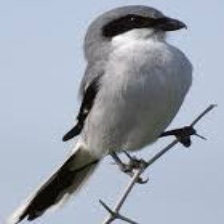
Species: LOGGERHEAD SHRIKE
Scientific name: LANIUS LUDOVICIANUS